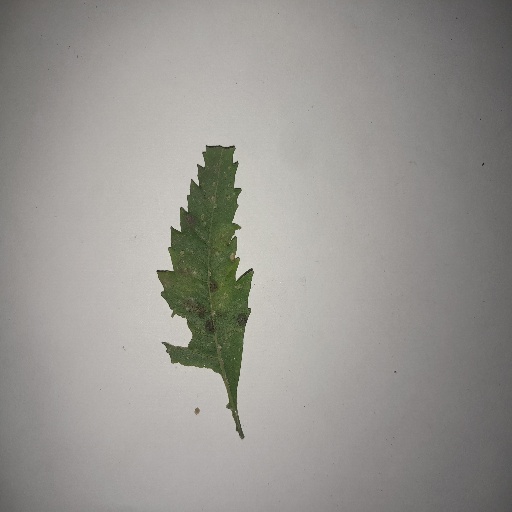
Species: Neem
Leaf condition: Shot Hole Leaf